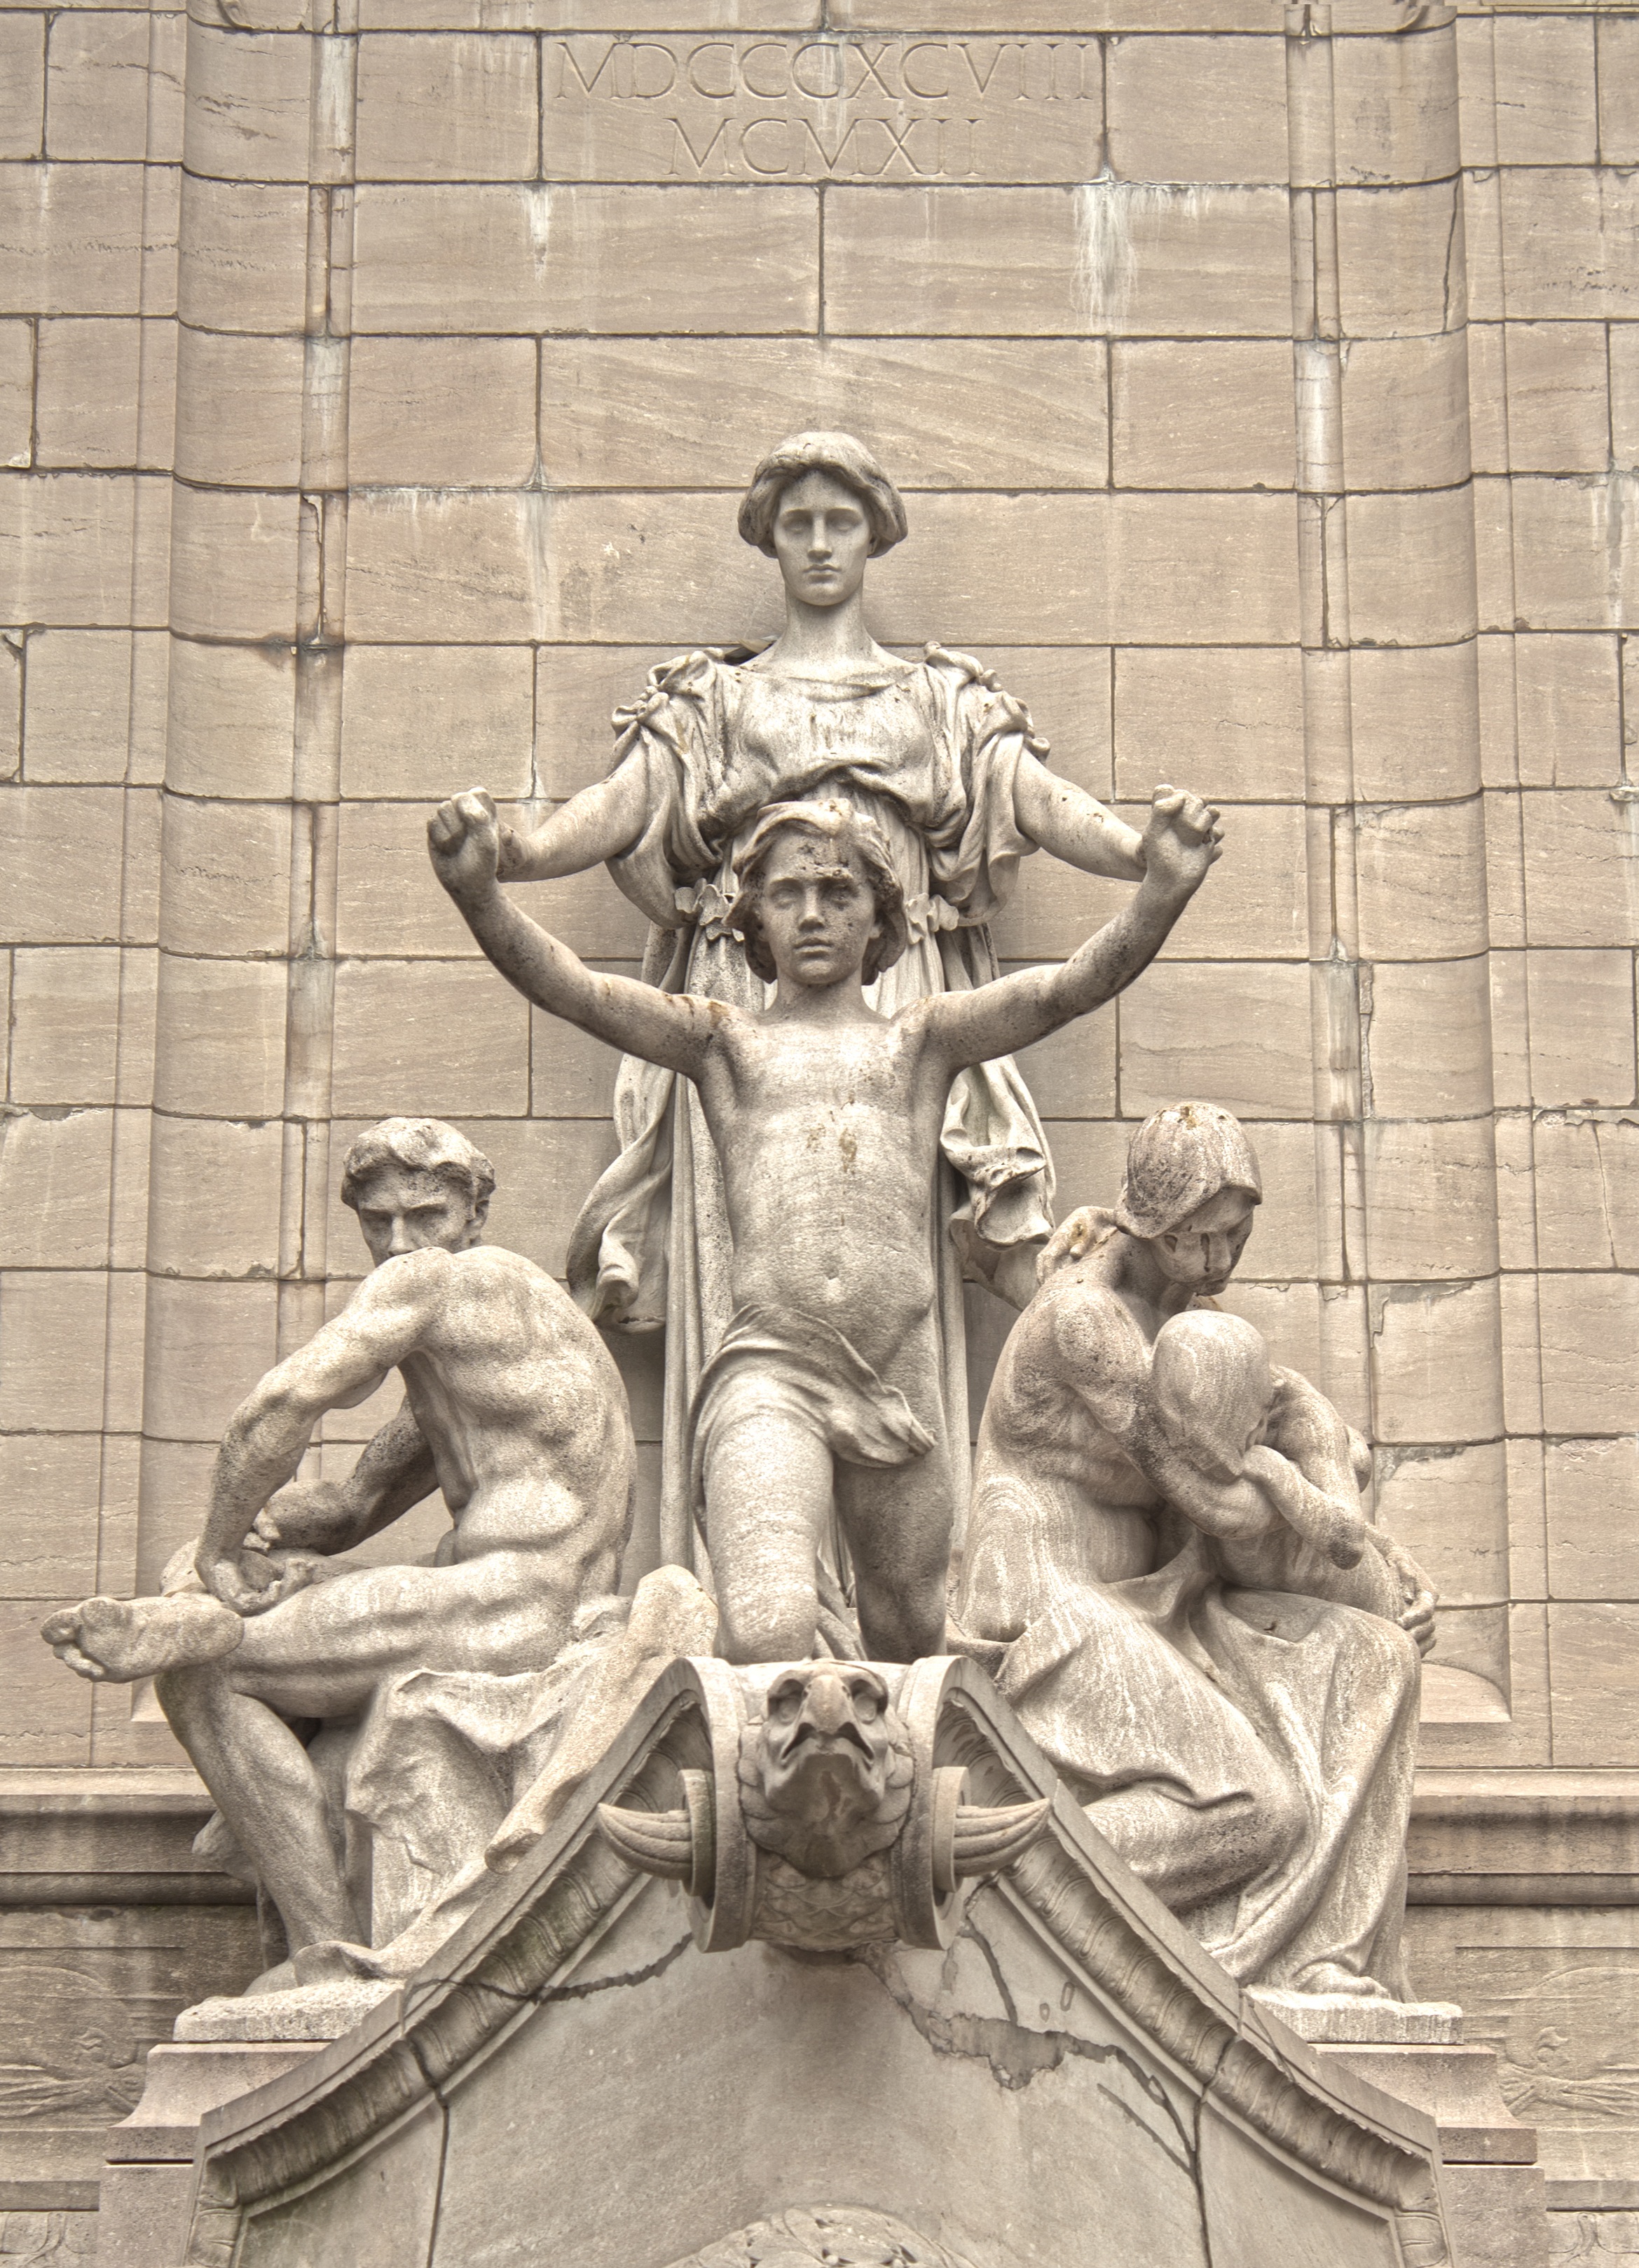
new york, monument, statue, landmark, tourism, sculpture, art, american, classical, sketch, drawing, carving, relief, ancient history